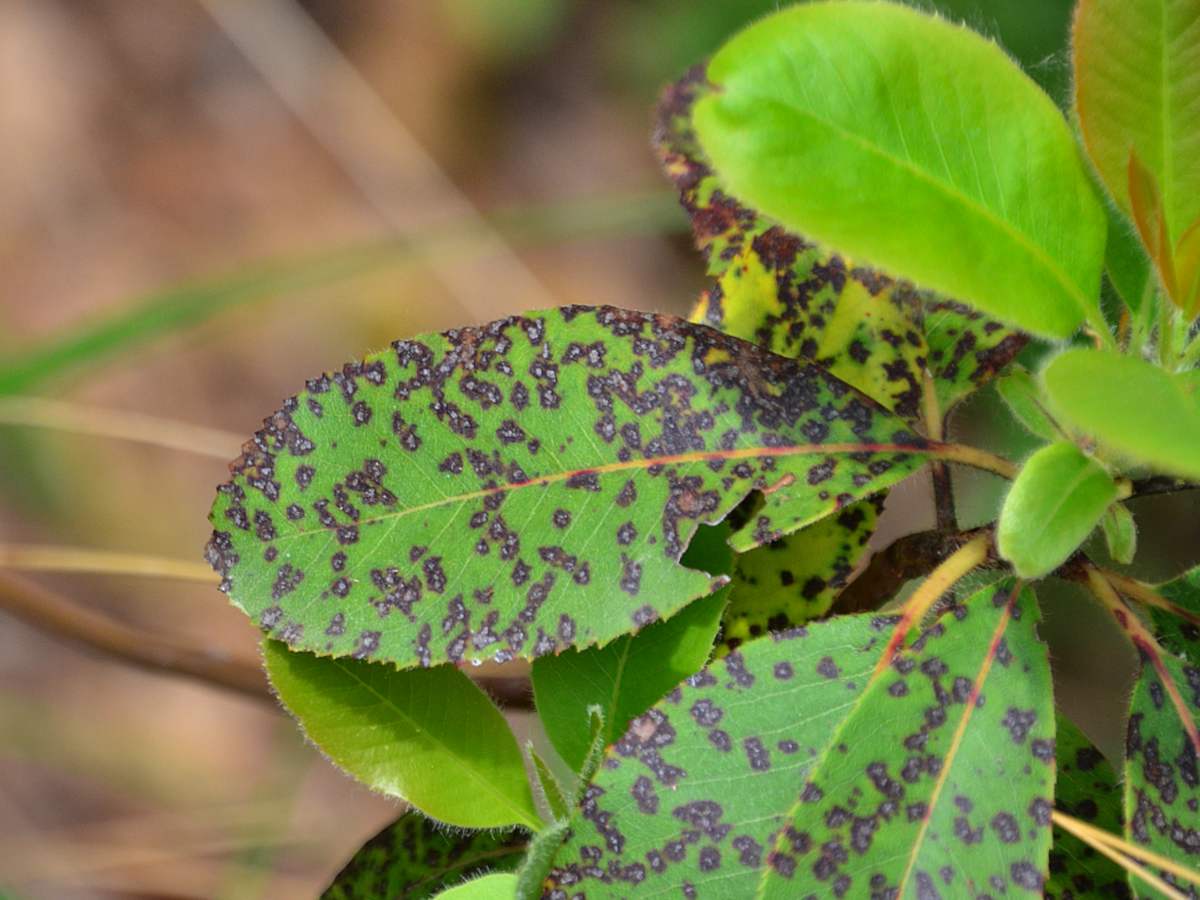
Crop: cherry
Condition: spot